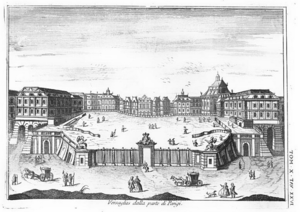
Planche Versailles, Nuovo Dizionario, tomeX, p. 283, Venise 1751
Une encyclopédie est un ouvrage de référence visant à synthétiser toutes les connaissances pour édifier le savoir et à en montrer l'organisation de façon à les rendre accessibles au public, dans un but d'éducation, d'information ou de soutien à la mémoire culturelle. Basé sur des autorités ou des sources valides et souvent complété par des exemples et des illustrations, ce genre d'ouvrage privilégie un style concis et favorise la consultation par des tables et des index. Le terme a pris son sens moderne avec l'Encyclopédie ou Dictionnaire raisonné des sciences, des arts et des métiers.